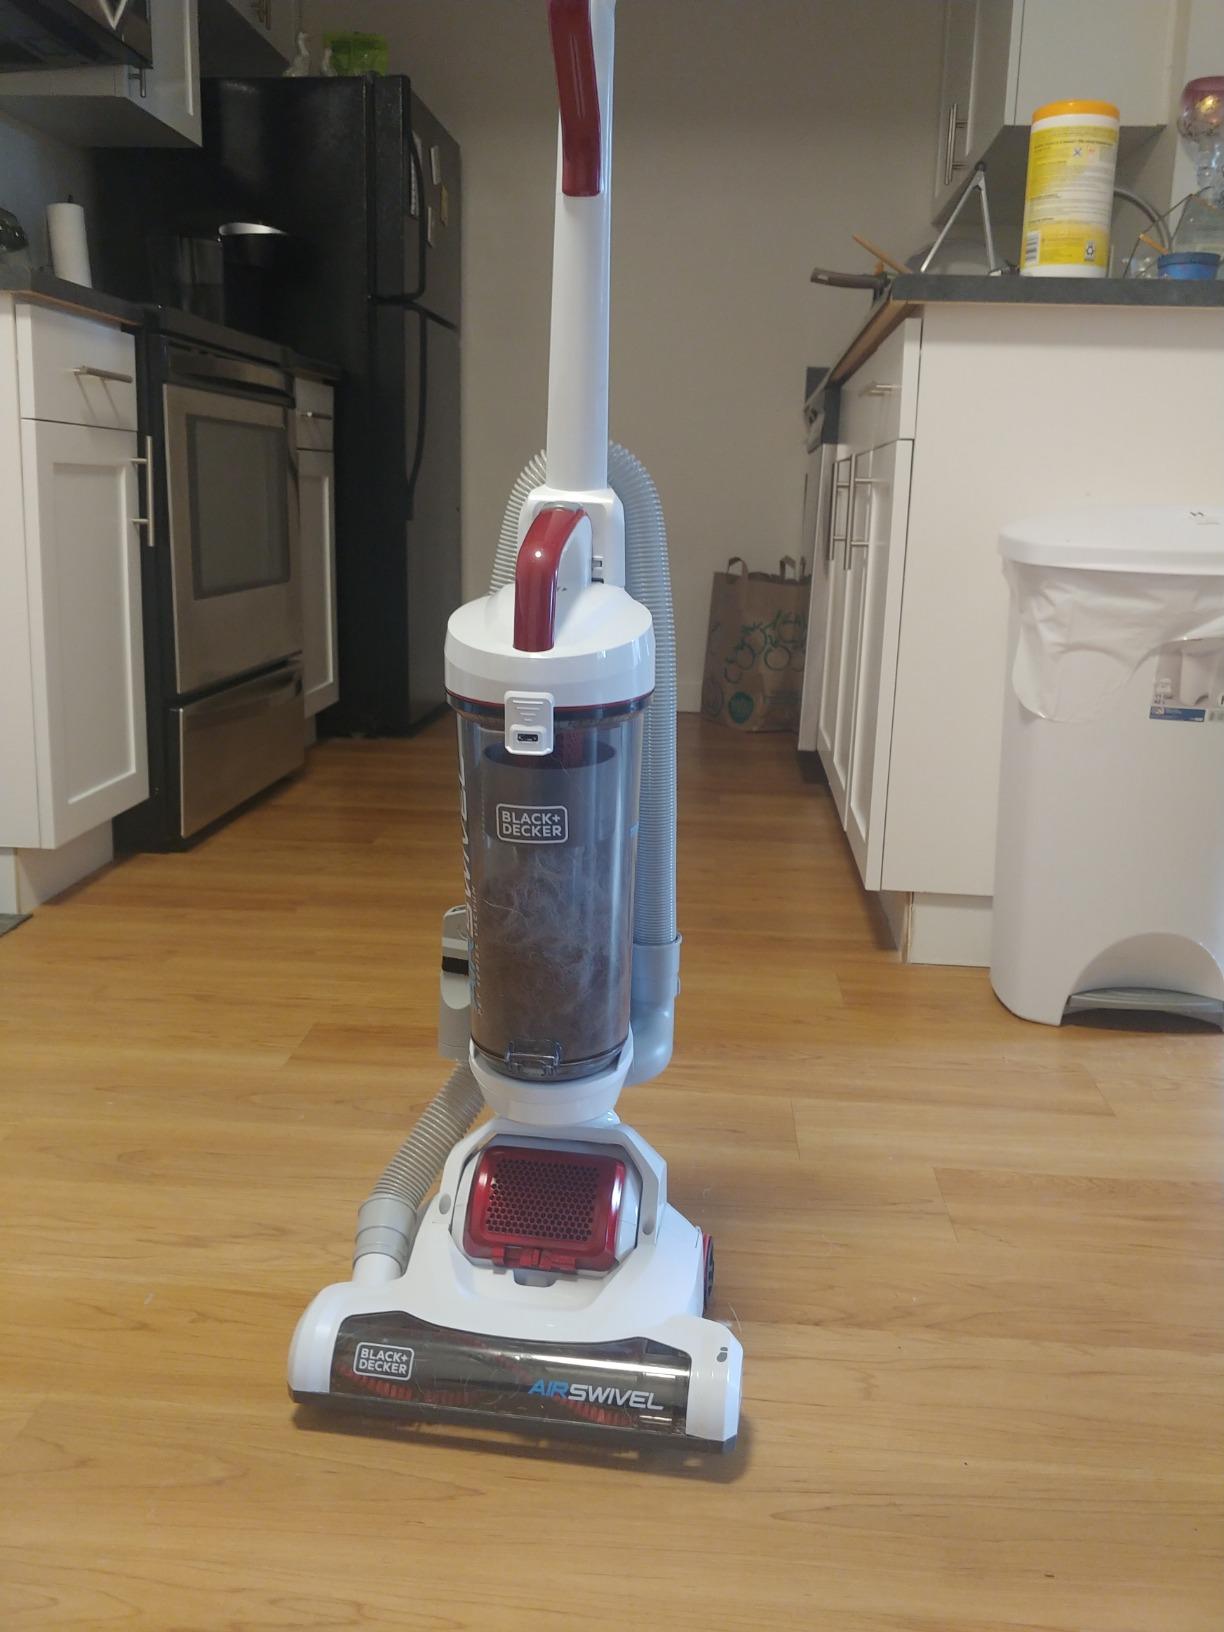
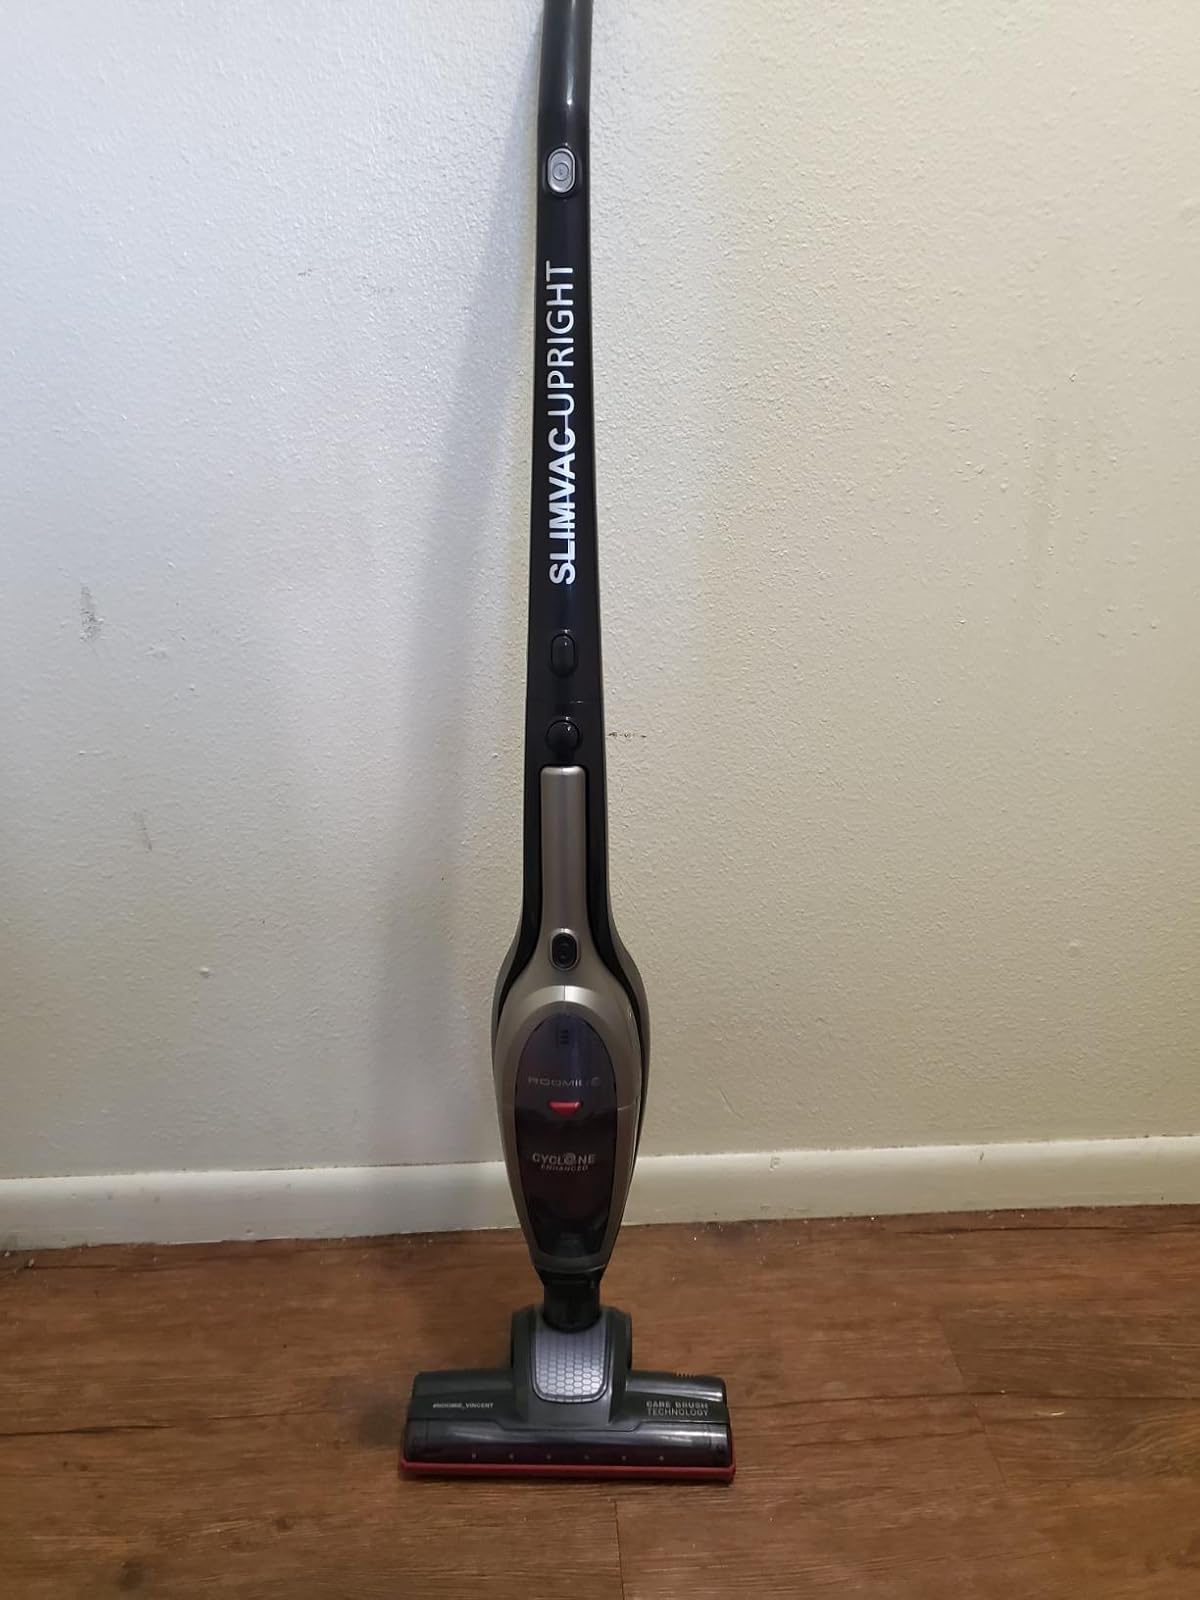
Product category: items_vacuum
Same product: no